Giorgio Napolitano

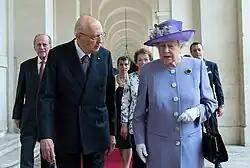
Napolitano with Queen Elizabeth II in 2014

After his re-election, Napolitano immediately began consultations with the chairmen of the Chamber of Deputies, Senate, and political forces after the failure of the previous attempt with Bersani after the inconclusive February 2013 Italian general election, and the establishment of a panel of ten experts by Napolitano himself, who were dubbed as wise men by the press, in order to outline priorities and formulate an agenda to deal with the persistent economic hardship and growing unemployment and end the country's political deadlock, as well as to nominate his successor.